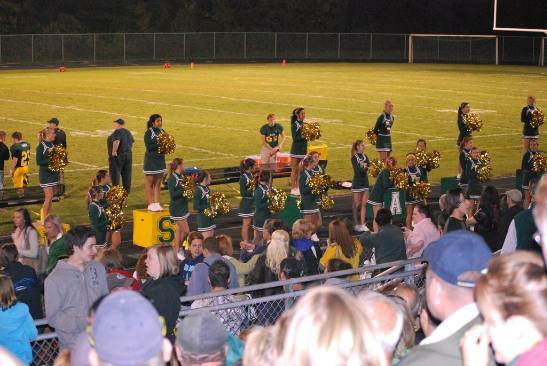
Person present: Yes